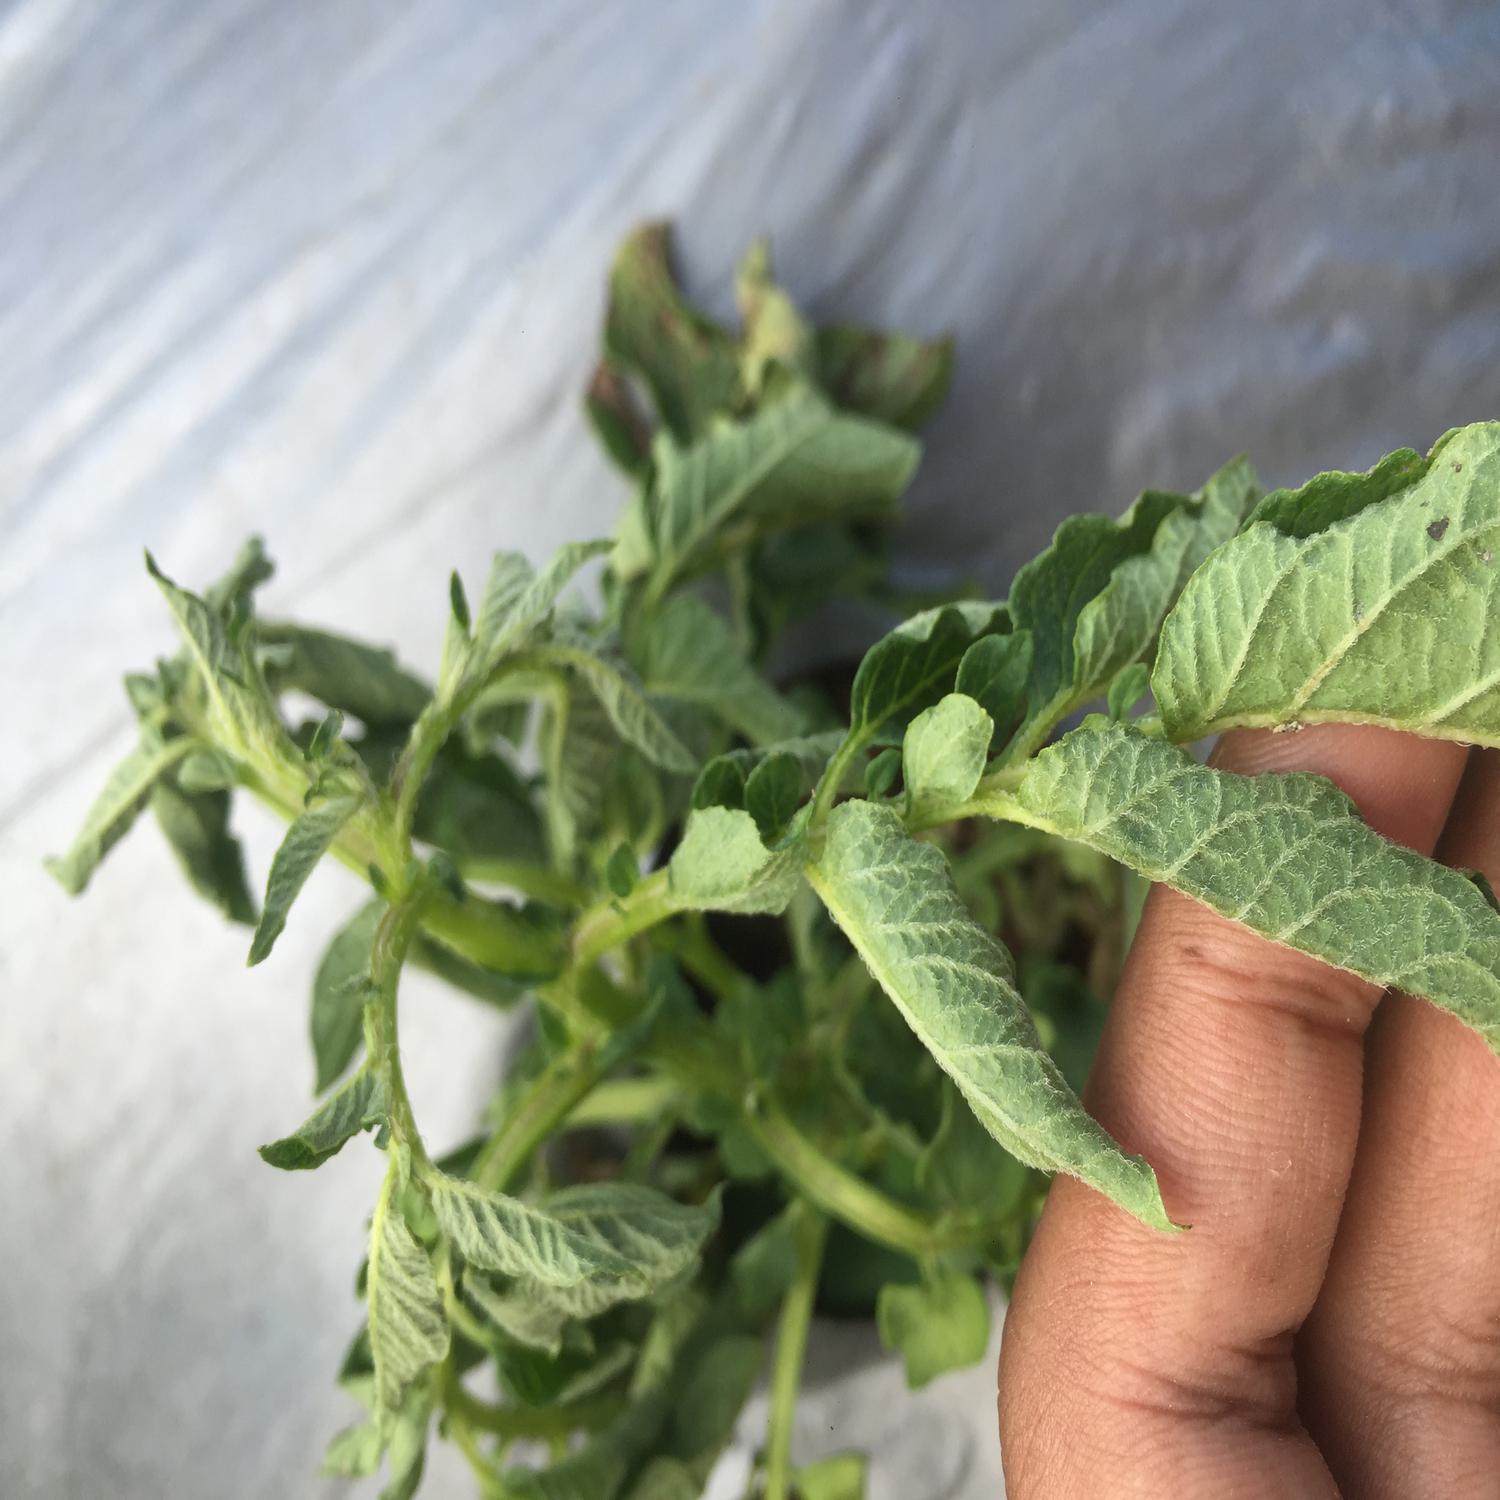
Label: Bacteria